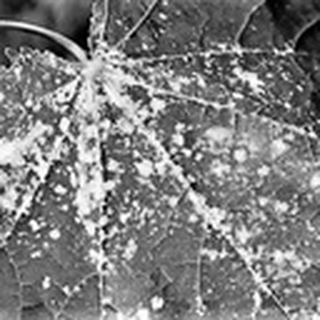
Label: cotton_powdery_mildew